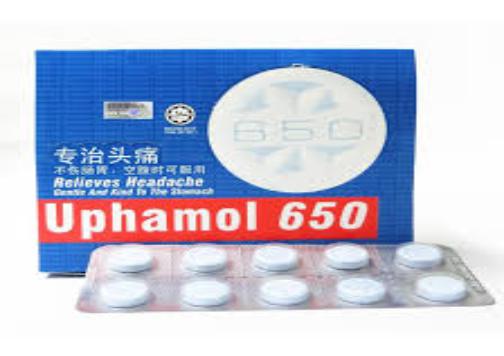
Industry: Medical